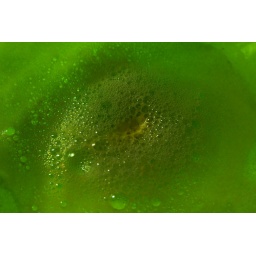
Frothing green water - bath &amp;quot;bomb&amp;quot; with green food dye dissolving in water on lightbox